Jordan Clark (Australian footballer)

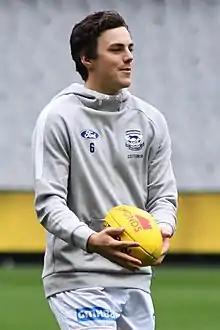
Clark during Geelong's round 5 match in April 2019

Jordan Clark (born 16 October 2000) is a professional Australian rules footballer playing for the Fremantle Football Club in the Australian Football League (AFL), having been initially drafted to the Geelong Football Club.